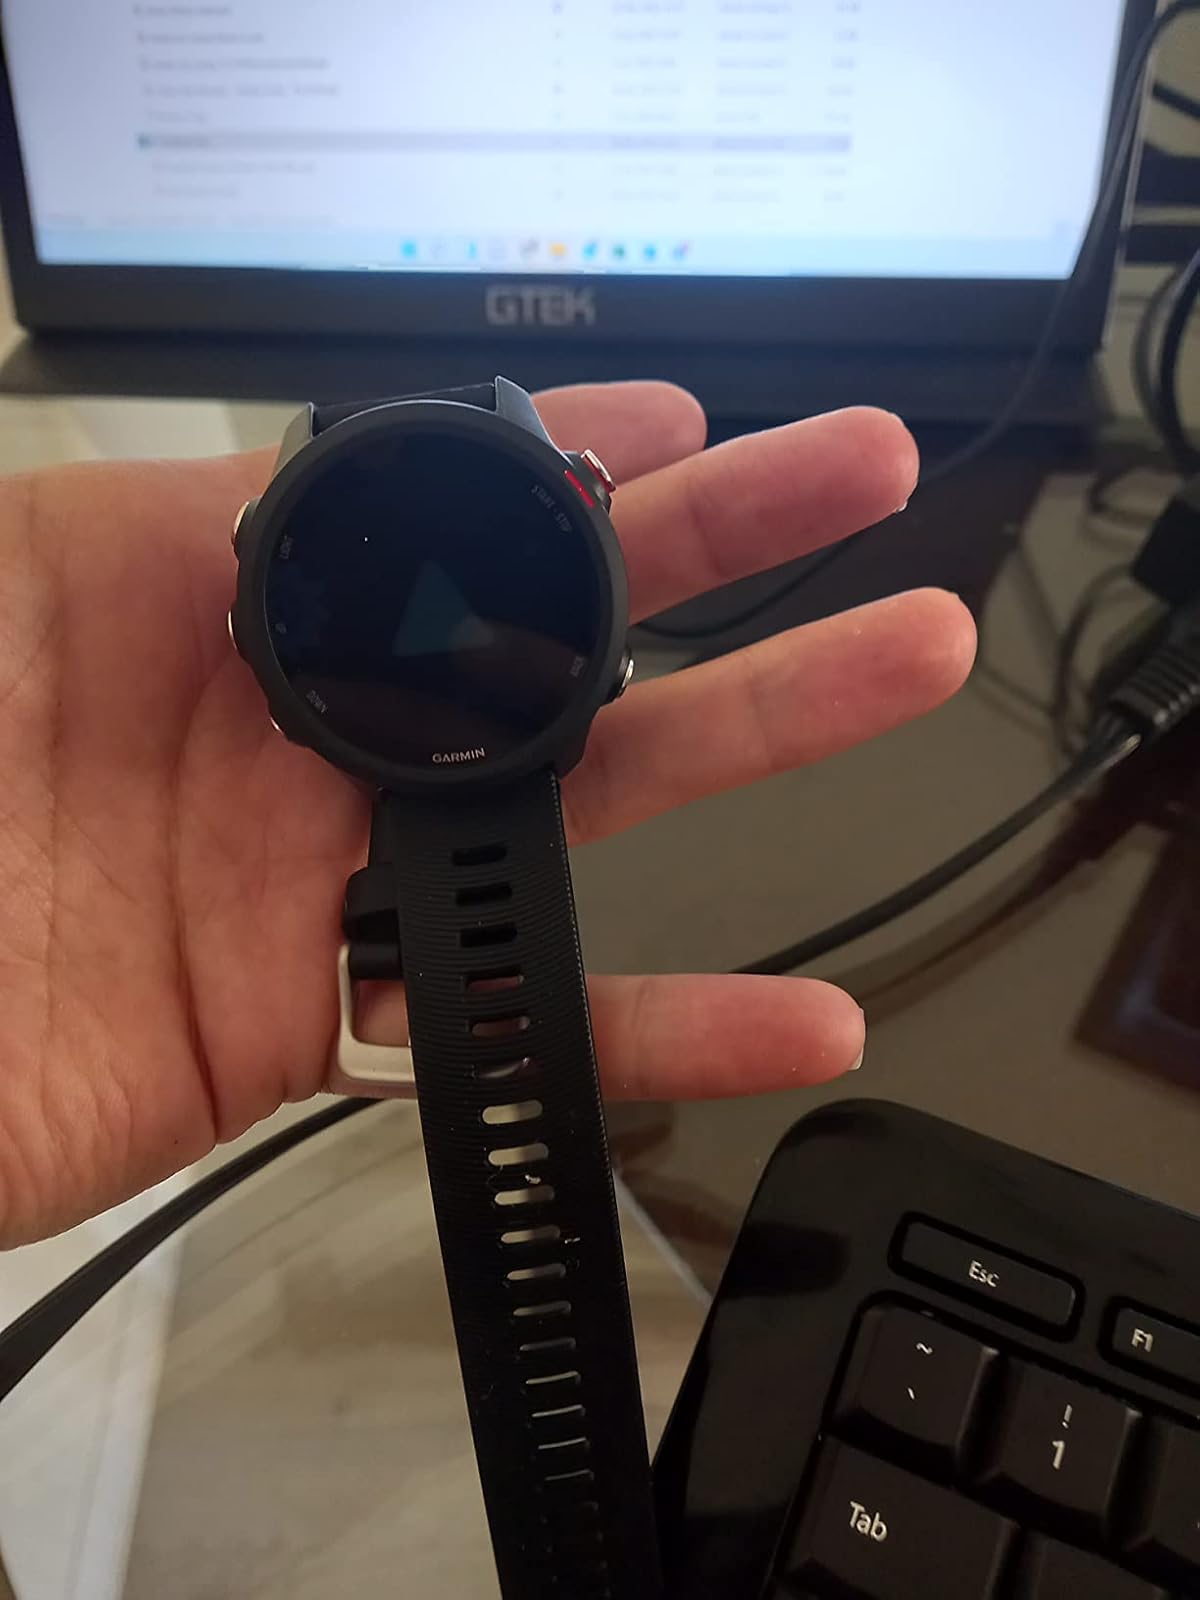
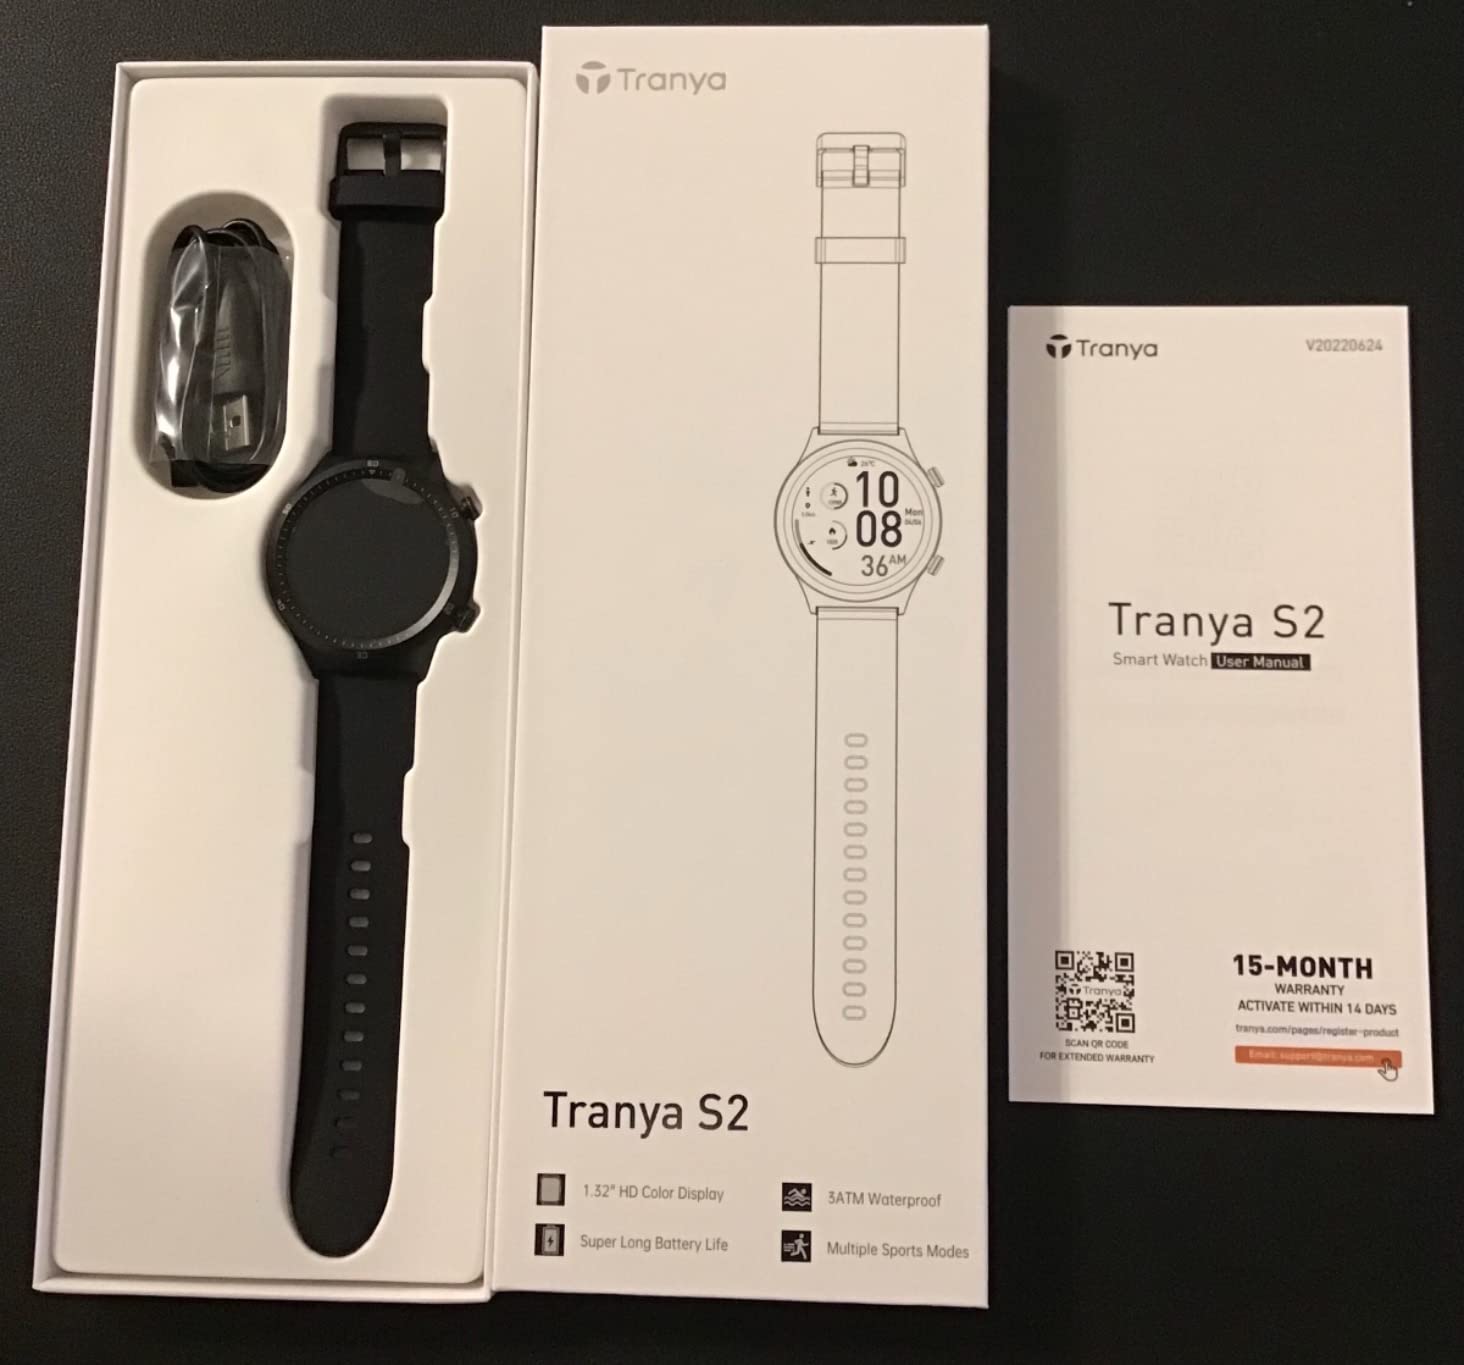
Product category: smartwatch
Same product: no